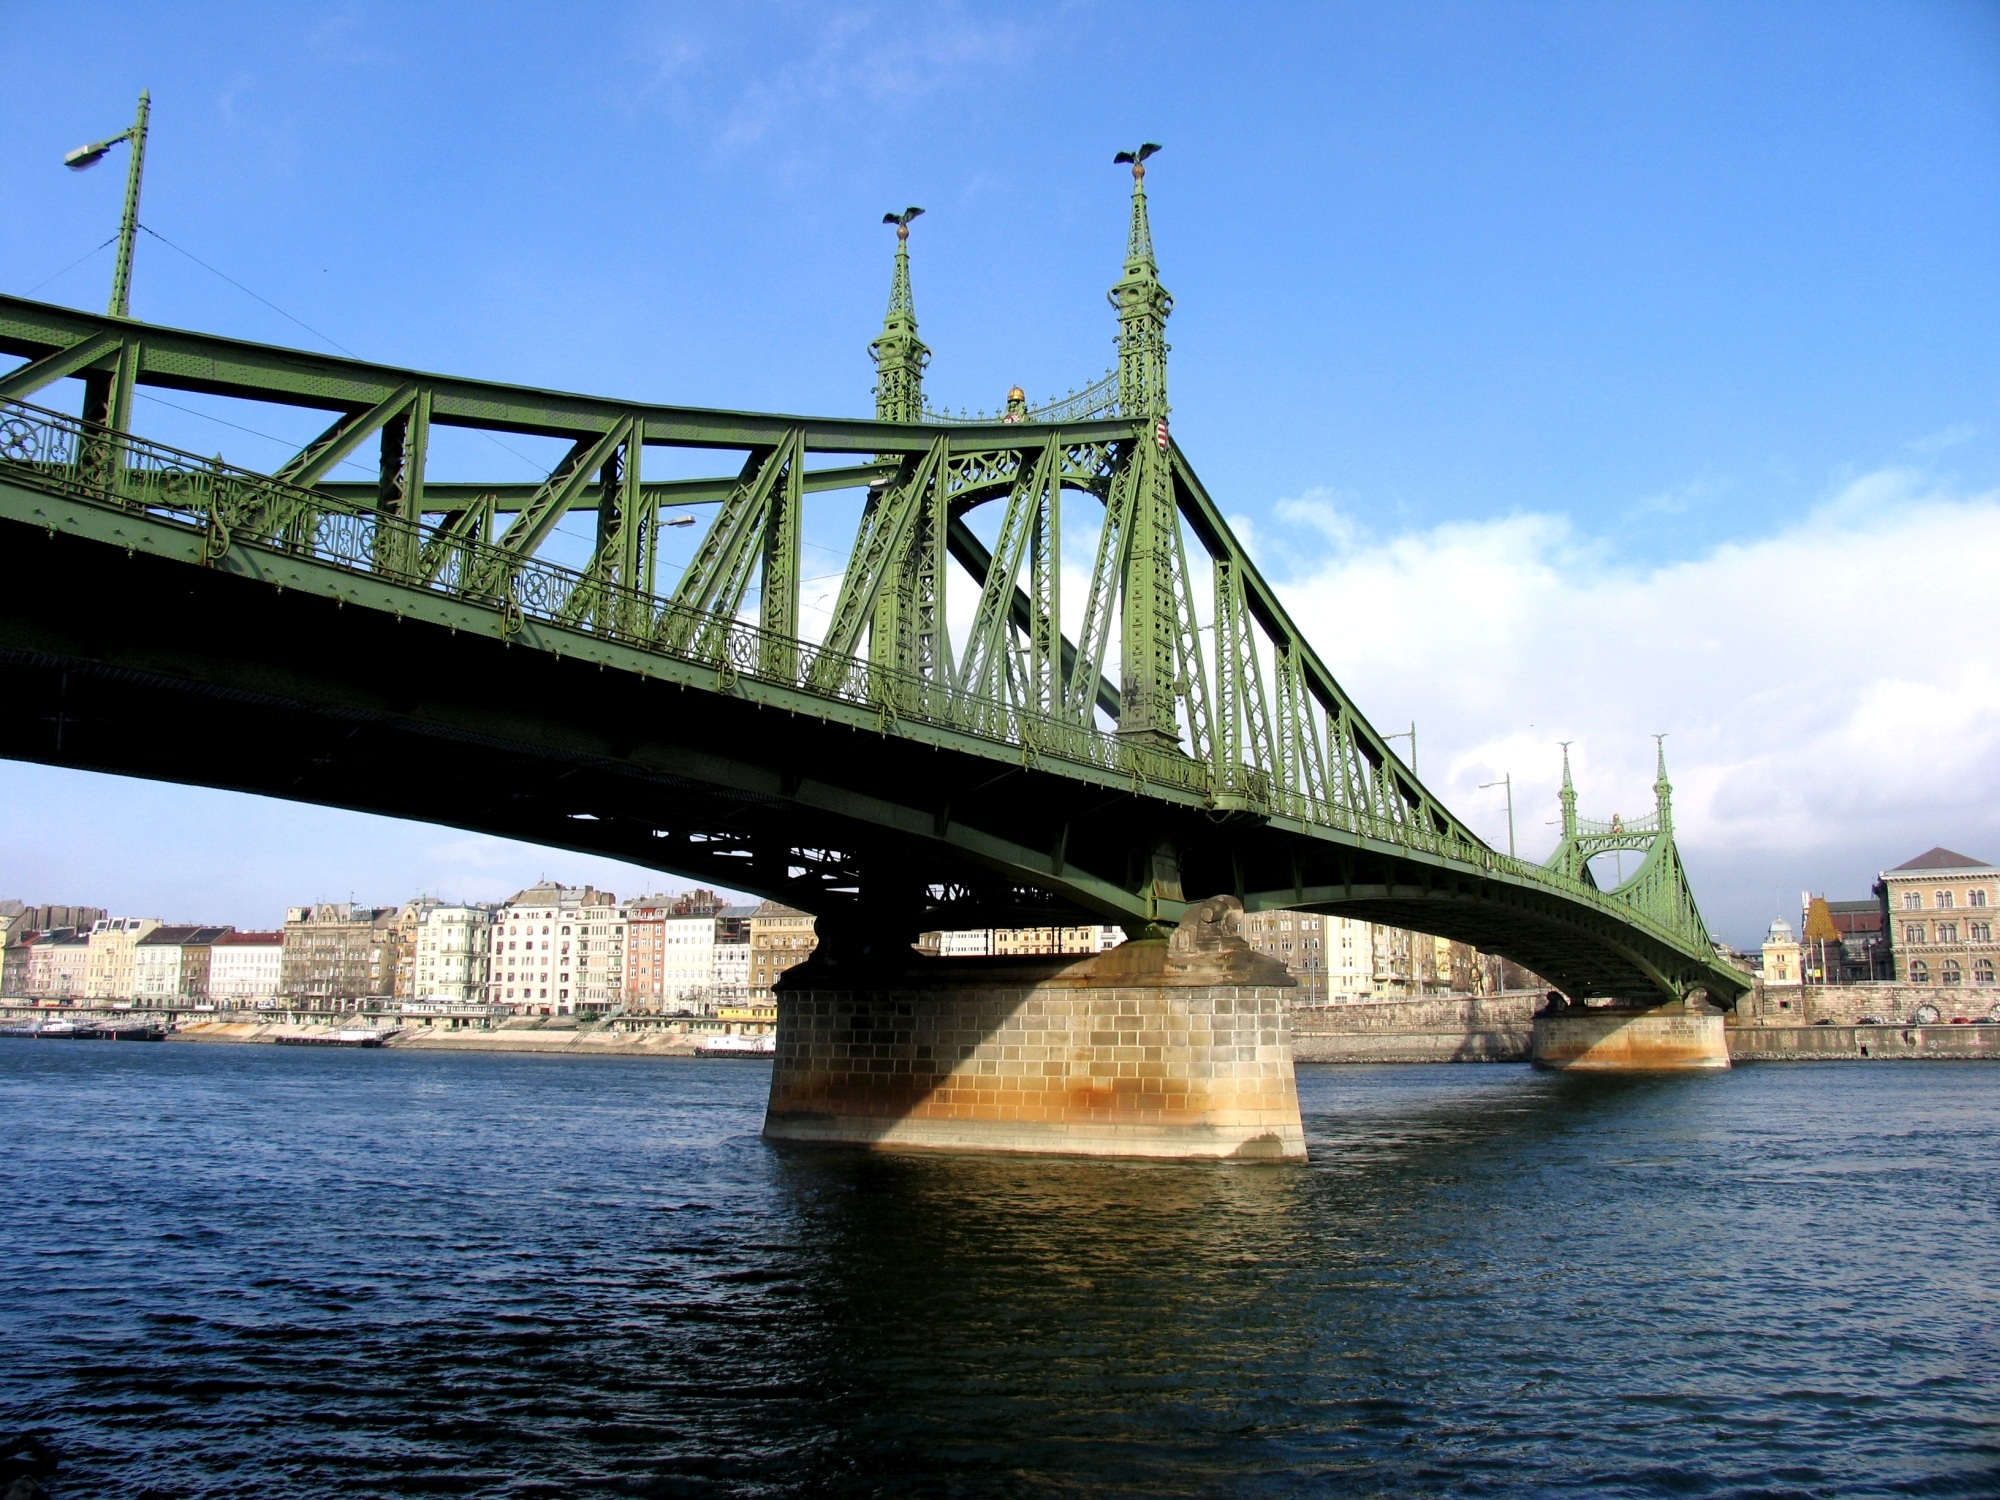
bridge, river, pillar, waterway, blue sky, capital, danube, budapest, scape, cable stayed bridge, arch bridge, truss bridge, liberty bridge, cantilever bridge, nonbuilding structure, girder bridge